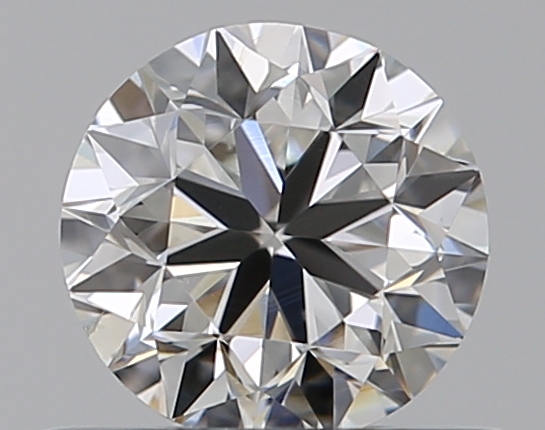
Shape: round
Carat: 0.5
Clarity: SI1
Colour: G
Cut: VG
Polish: EX
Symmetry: VG
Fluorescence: N
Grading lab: GIA
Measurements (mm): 4.91 x 4.97 x 3.19